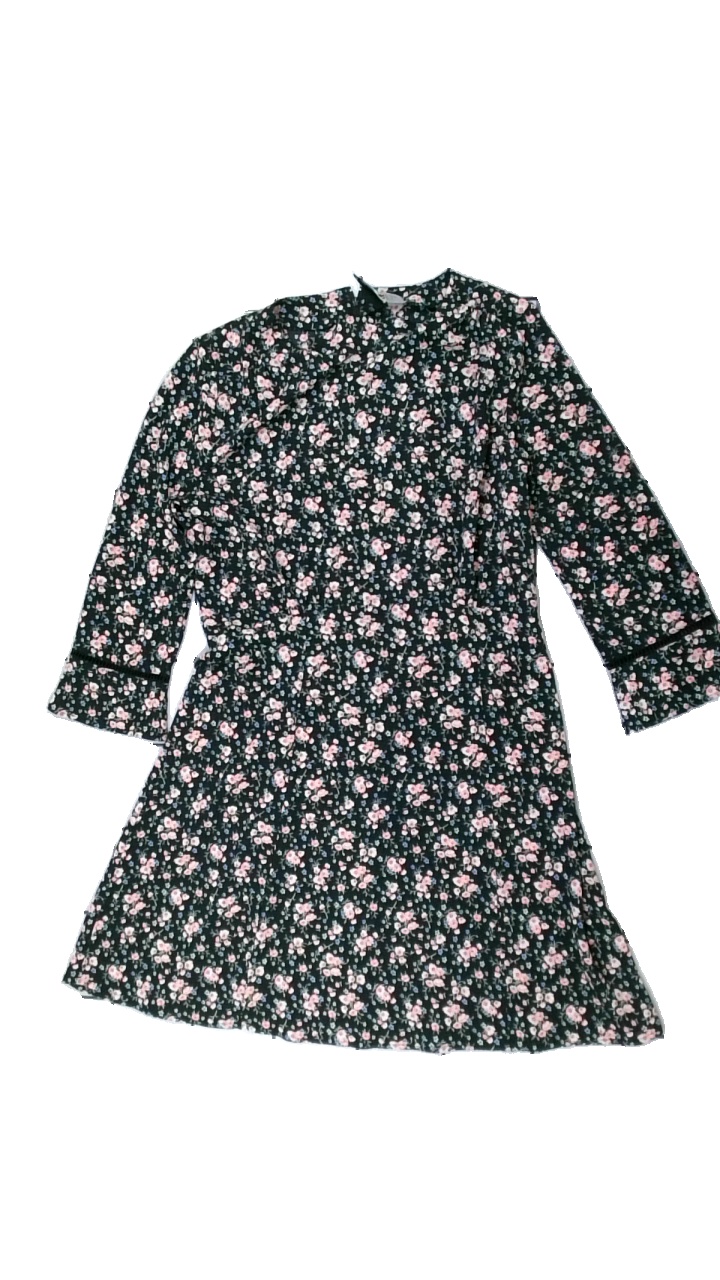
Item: Dress (Ladies)
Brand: H&m
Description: blommig klänning
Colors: Black, Pink, Green, Multicolor
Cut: Regular
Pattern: Floral print
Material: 100% polyester
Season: All
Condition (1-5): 5
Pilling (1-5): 5
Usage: Reuse
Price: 50-100